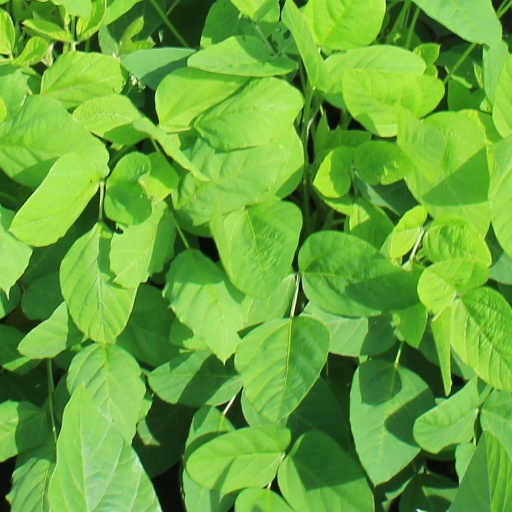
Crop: soybean